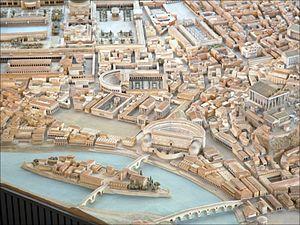
Le portique d'Octavie, appelé portique de Metellus sous la République romaine et parfois portique de Sévère après le IVᵉ siècle av. J.-C., est un ensemble de monuments romains antiques situé sur le Champ de Mars à Rome, près du théâtre de Marcellus. En plus de l'enceinte à colonnades, le portique se compose de divers édifices, dont une entrée monumentale et deux temples, l'un dédié à Junon Regina et l'autre à Jupiter Stator.
Le Champ de Mars est une vaste plaine de près de deux kilomètres carrés située au nord-ouest du centre historique de Rome, sur la rive gauche du Tibre, et constituant un domaine public de la Rome antique. À l'origine, la région s'étend hors des murs de la ville. C'est dans cette région qu'est consacré le premier sanctuaire dédié au dieu Mars de Rome.
Le cirque Flaminius ou cirque Flamine est une vaste esplanade qui a pu servir de cirque, située à Rome au sud du Champ de Mars. À partir de la deuxième moitié du IIᵉ siècle av. J.-C., cette zone du Champ de Mars, qualifiée de in Circo par les auteurs antiques, est progressivement urbanisée de manière monumentale et tout autour de l'esplanade sont construits de nombreux sanctuaires et portiques qui conservent la même orientation.